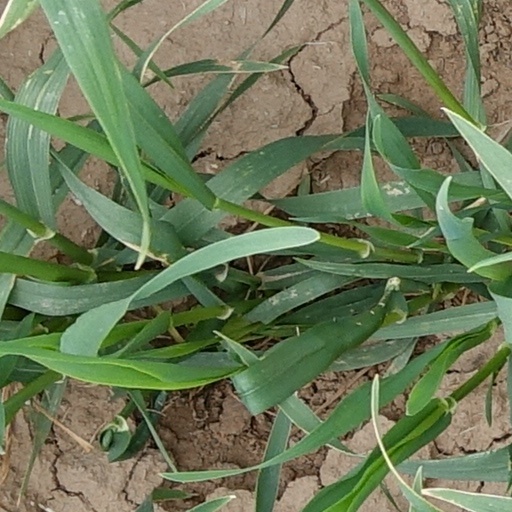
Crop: wheat